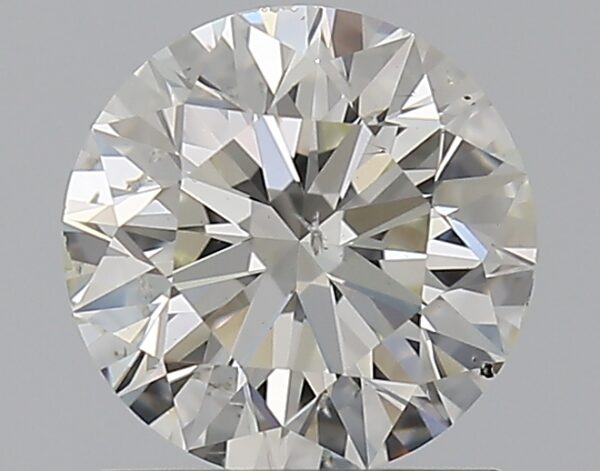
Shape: round
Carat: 1.01
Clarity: SI1
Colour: J
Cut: EX
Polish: EX
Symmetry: EX
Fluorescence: M
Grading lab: GIA
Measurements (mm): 6.39 x 6.4 x 4.01